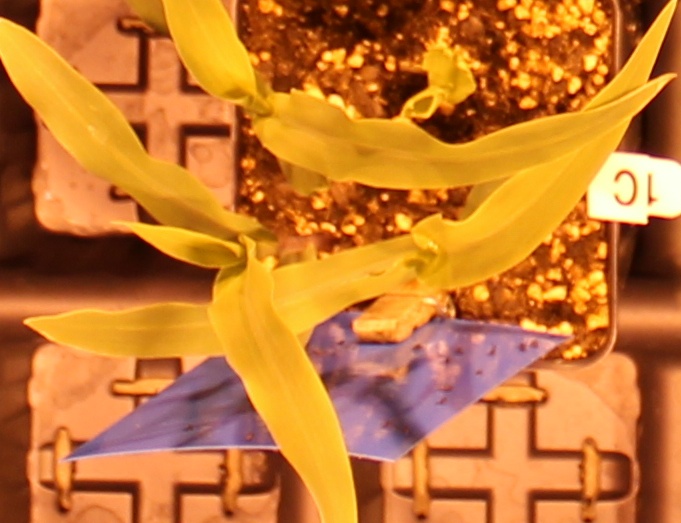
Label: Corn